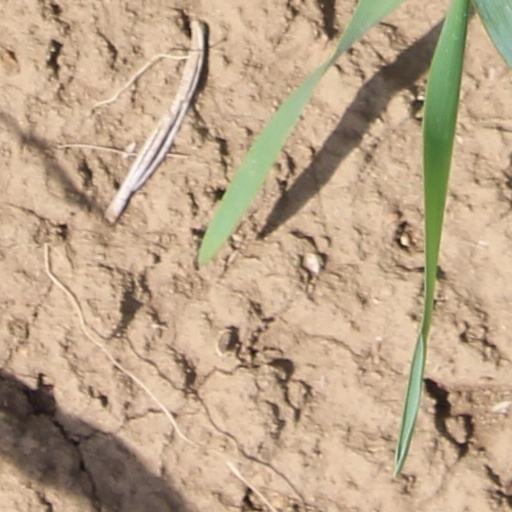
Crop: wheat